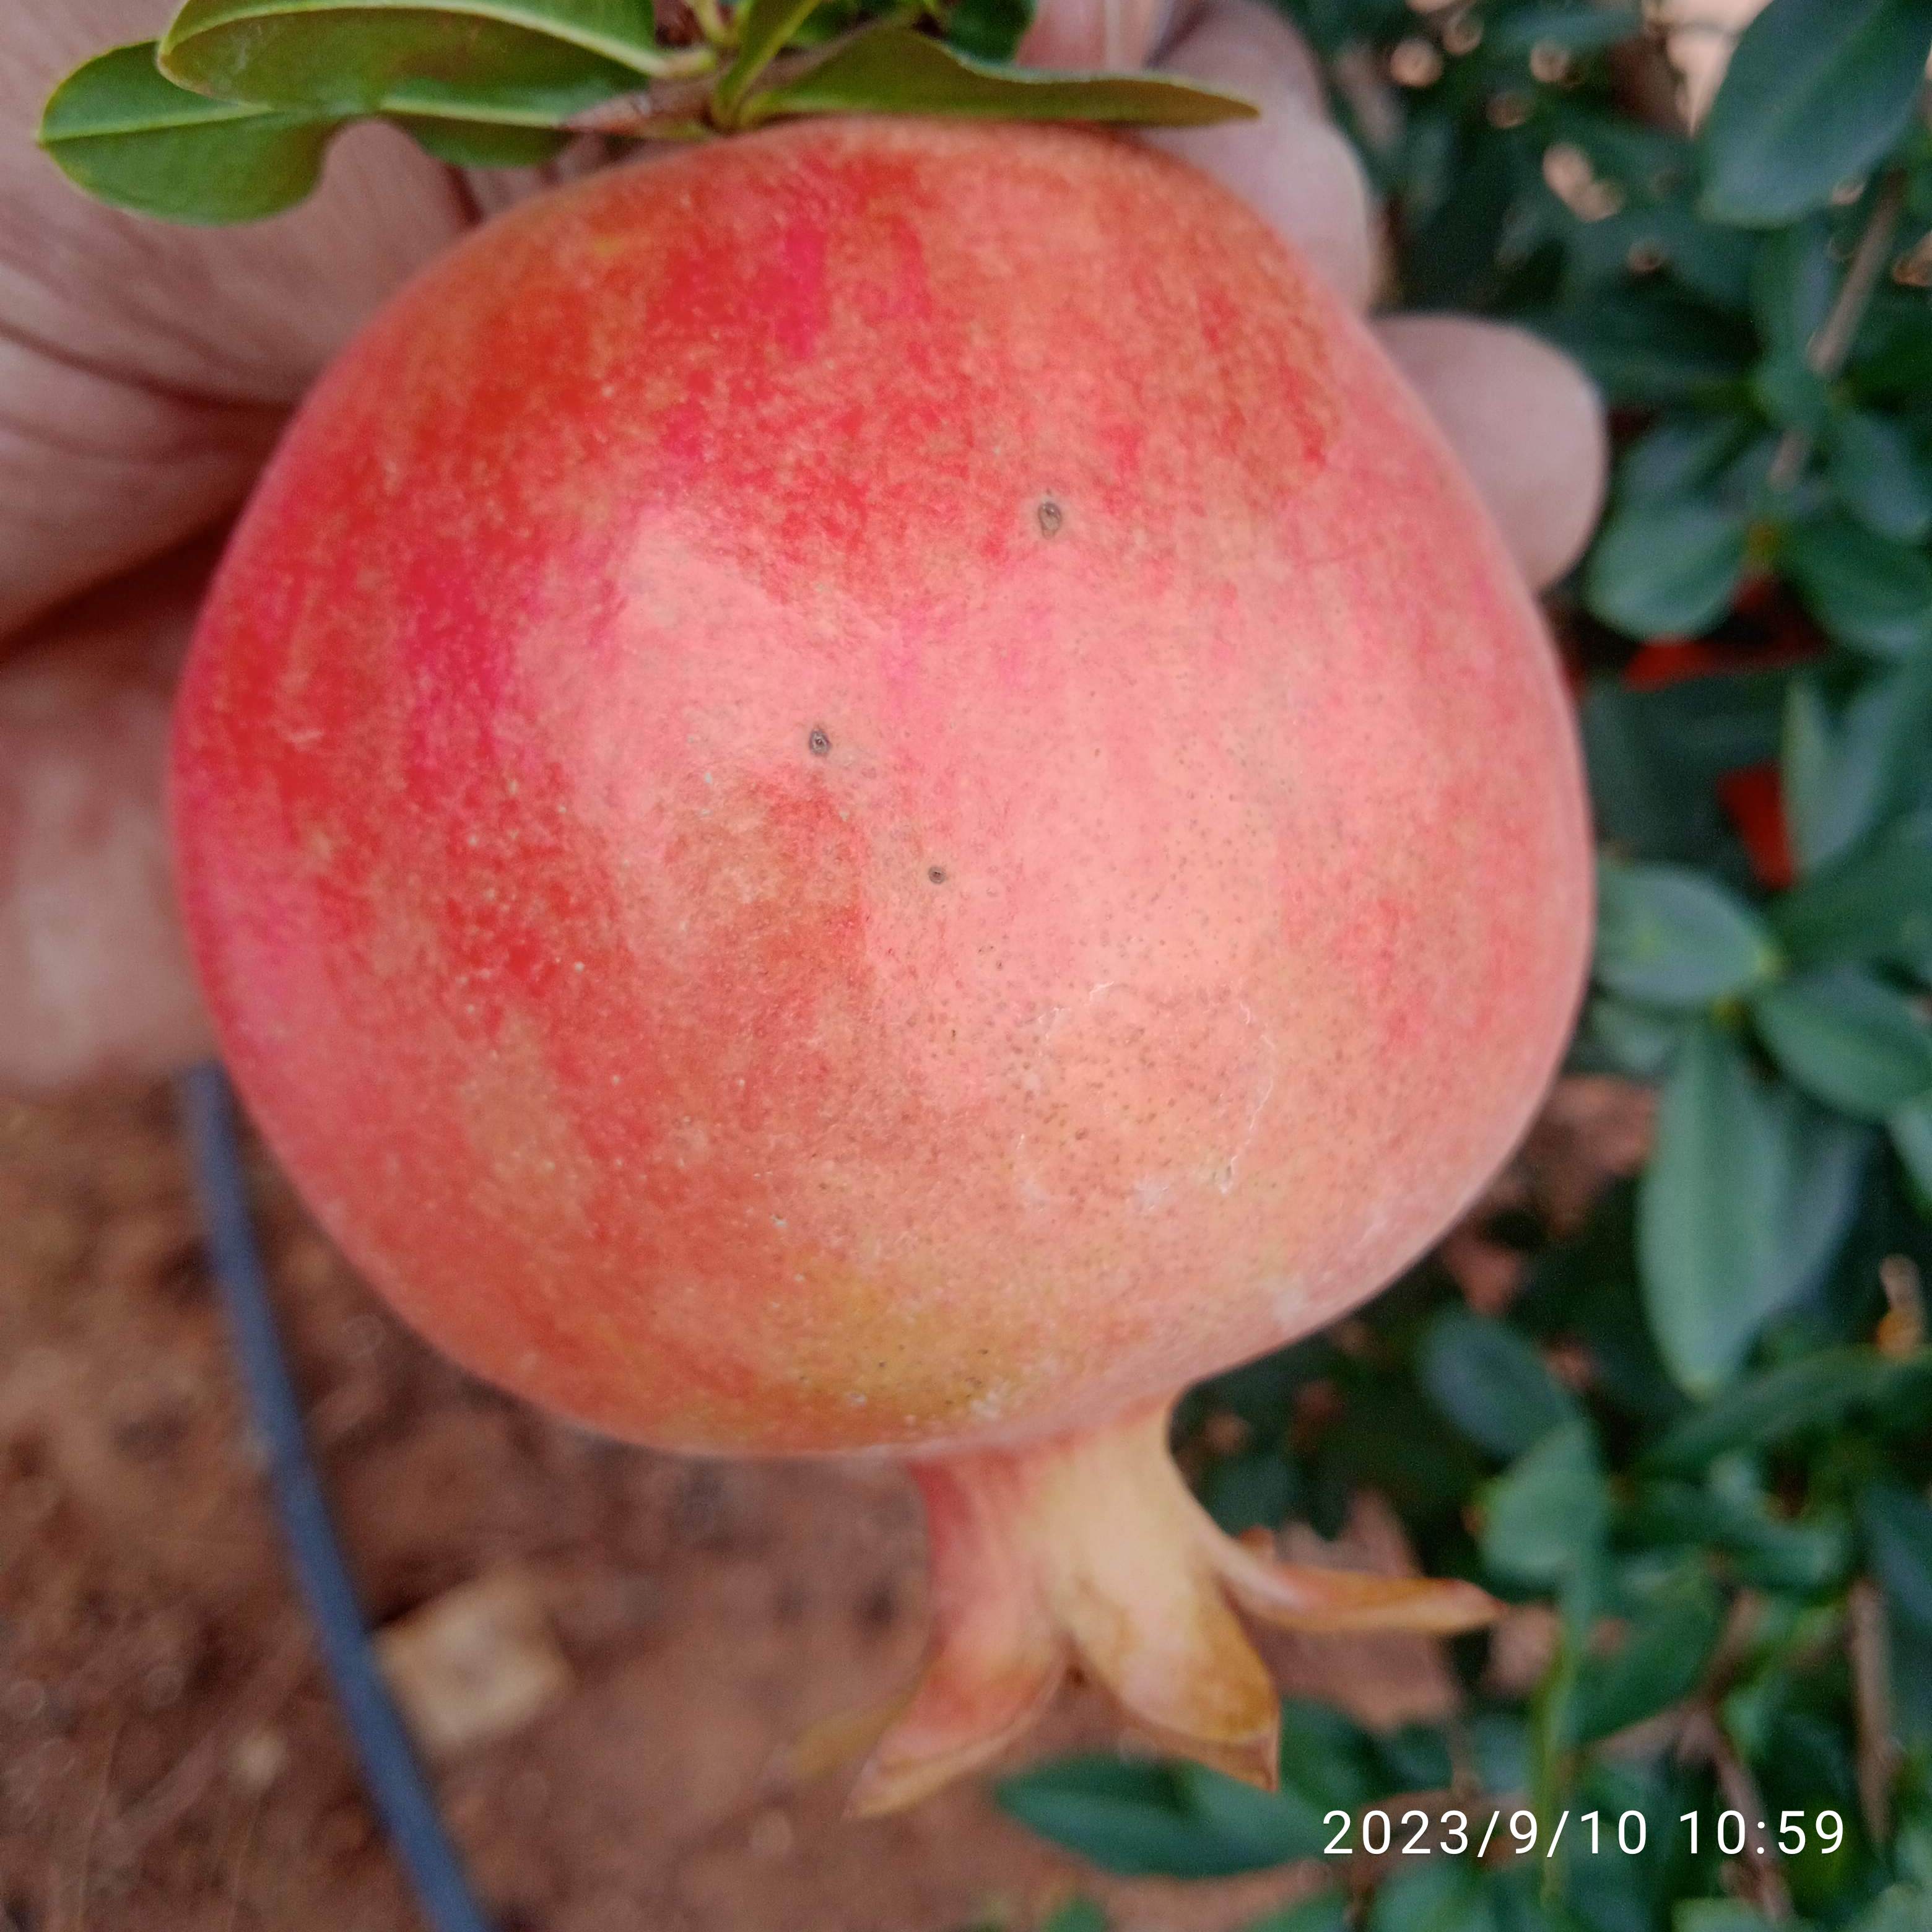
Label: Healthy